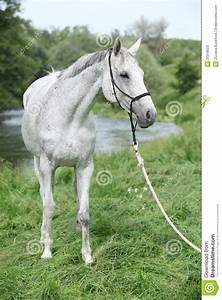
Label: horse